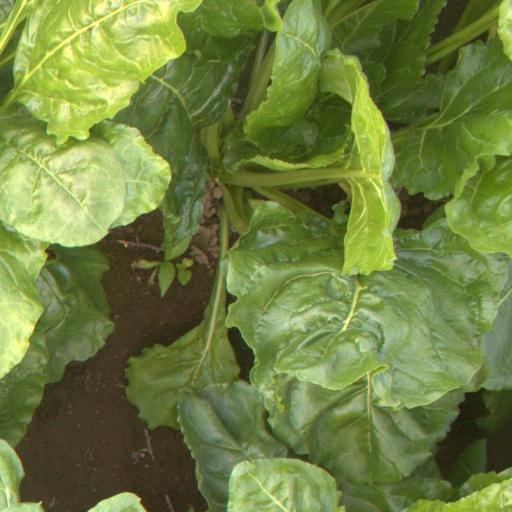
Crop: sugar beet